Brenock O'Connor

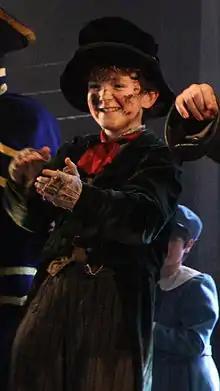
O'Connor as the Artful Dodger in a 2013 stage performance of "Oliver!"

Brenock Grant O'Connor is an English actor and singer. He is best known for his portrayal of Olly in the HBO fantasy TV series "Game of Thrones" (2014–2016). He was part of the main casts of the British series "Dickensian" (2015–2016), "Living the Dream" (2016–2019), and, most recently, the Amazon Prime series "Alex Rider" (2020–2024). He is also a musician under the artist name "McGovern."